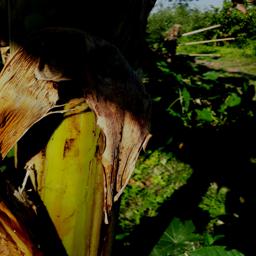
Label: PSEUDOSTEM WEEVIL